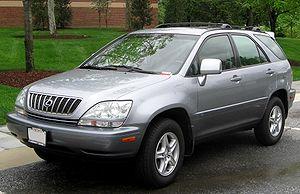
Le Lexus RX est un SUV de la marque de luxe Lexus vendu depuis 1998 en Amérique du Nord. Ce modèle est en fait un Toyota Harrier, vendu au Japon, rebadgé. Ce véhicule est le fer de lance de l'expansion de la marque appartenant au géant Toyota, avec notamment sa version hybride qui a fait de lui le premier SUV hybride au monde.